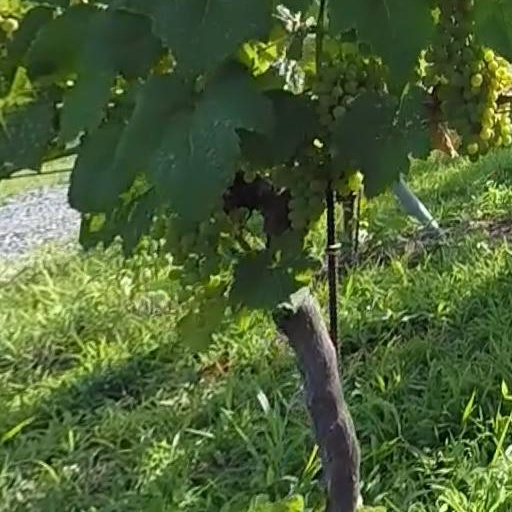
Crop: grape